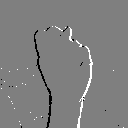
ASL letter: n